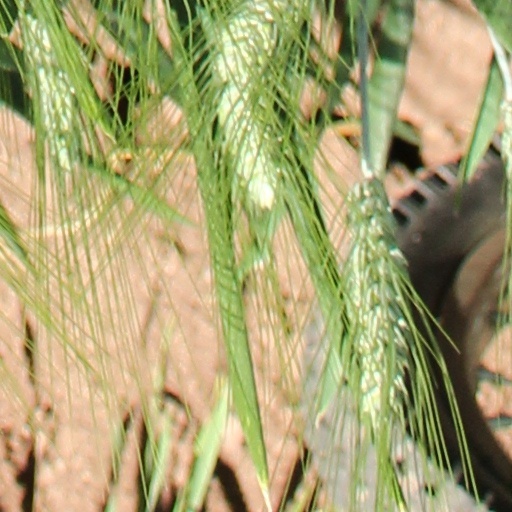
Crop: wheat